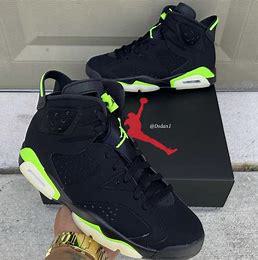
Brand: Nike
Model: Air Jordan 6